Halothamnus glaucus

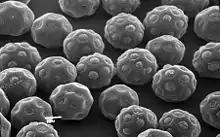
Pollen grains of "Halothamnus glaucus"

The species comprises three subspecies: subsp. "glaucus", glabrous, and the stamen filaments 0,6-0,9 mm wide; subsp. "hispidulus", densely hairy, and the stamen filaments only 0,5-0,7 mm wide; and subsp. "tianschanicus" with truncate stigmas.